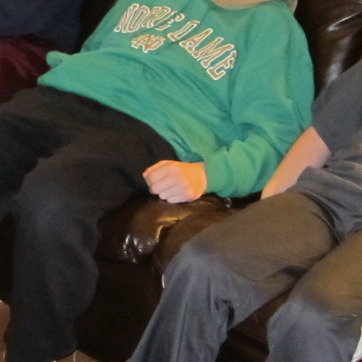
Material: skin